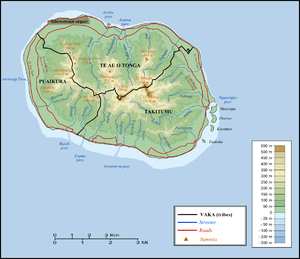
Les îles Cook sont situées en Océanie, dans l'océan Pacifique sud. Le pays est formé de 15 îles, toutes d'origine volcanique malgré leurs formes très différentes. En tout, ces îles représentent 240 km² de terres émergées, ce qui fait des Îles Cook l'un des plus petits pays du monde. En revanche, ces îles sont réparties sur plus de 2,2 millions de kilomètres carrés d'océan.